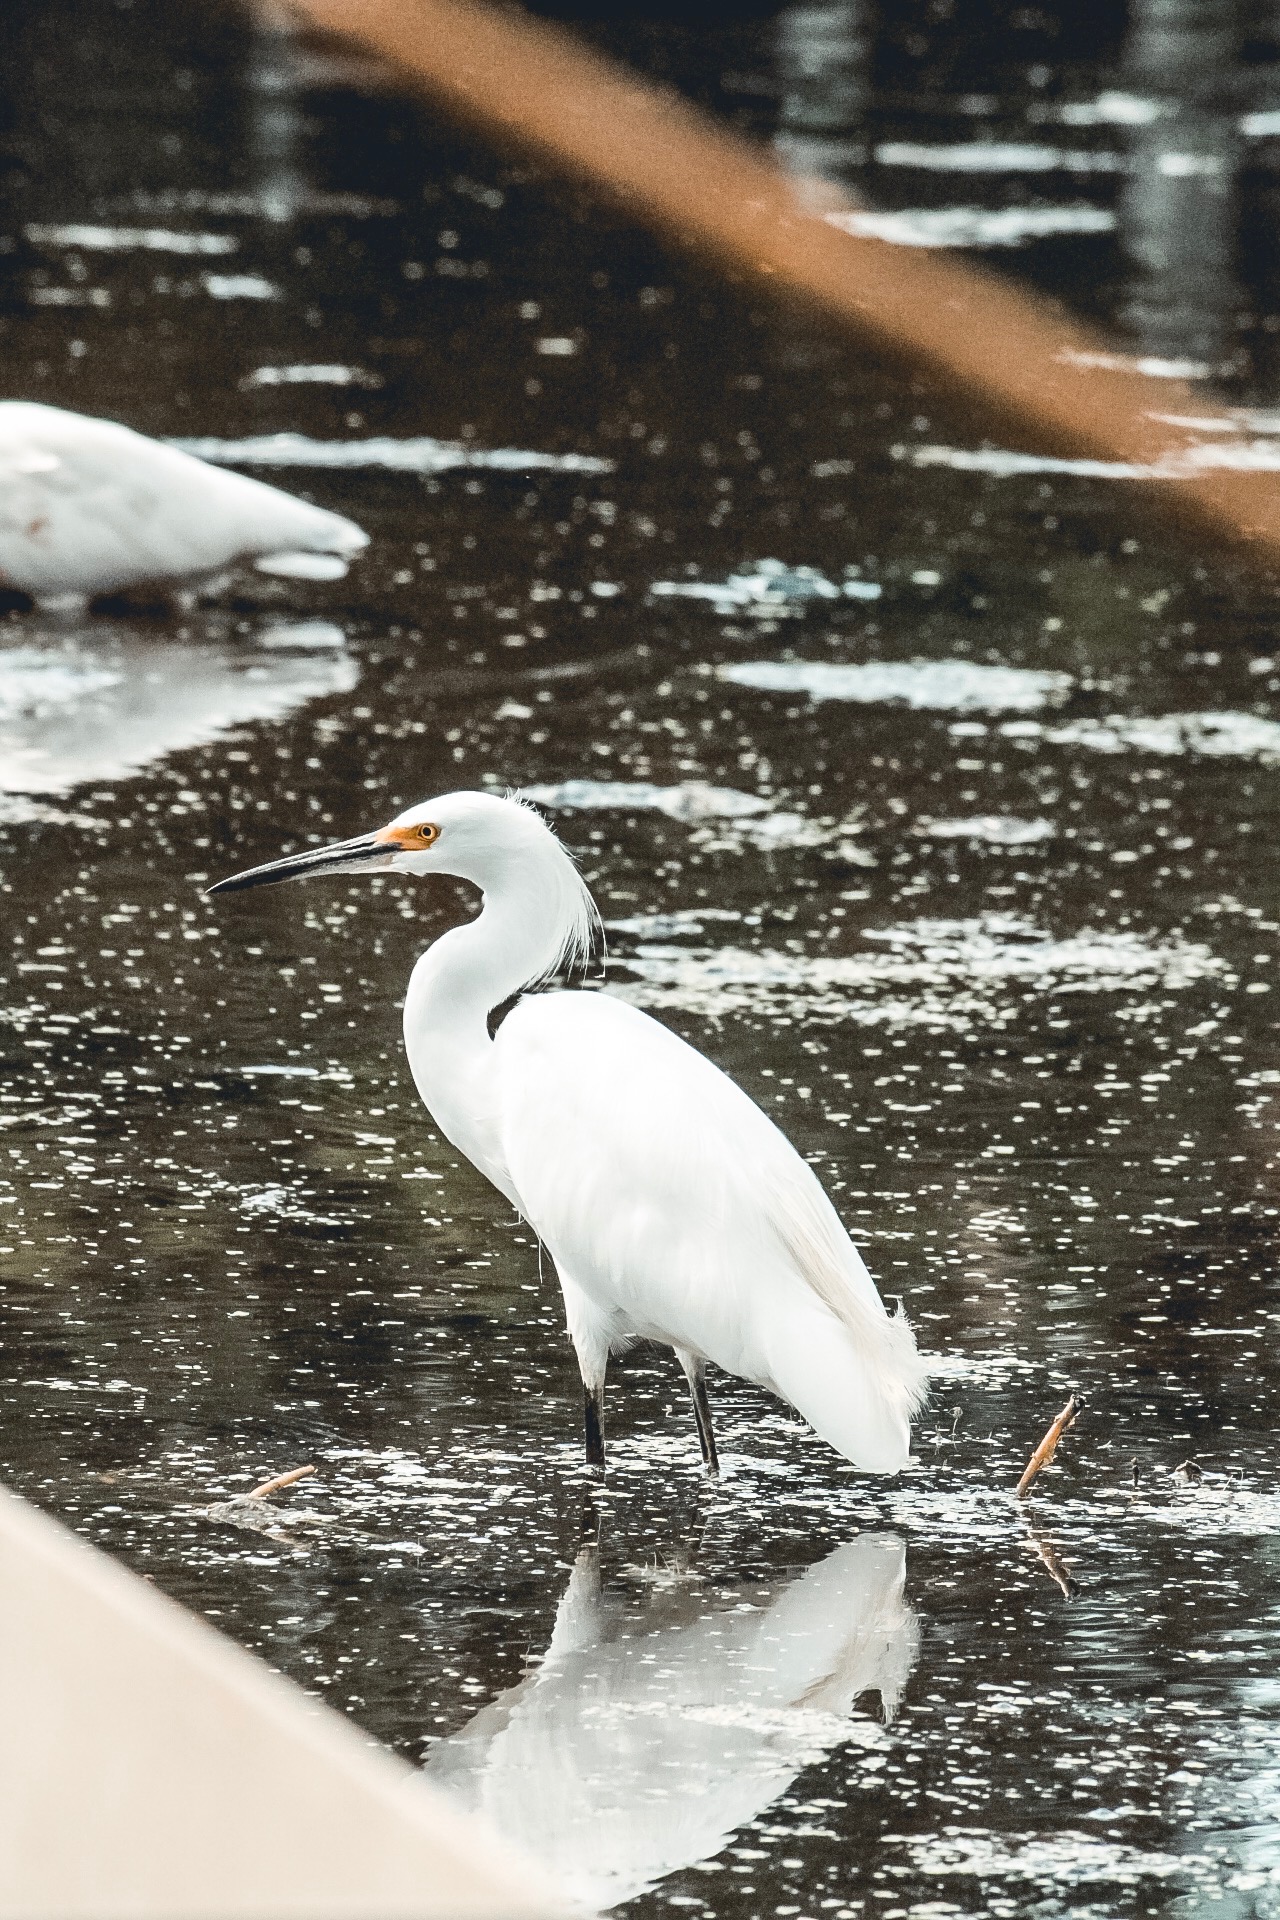
white, crane, bird, lake, water, beak, neck, body of water, watercourse, waterfowl, plant, feather, ducks, geese and swans, wing, seabird, Freshwater marsh, ciconiiformes, happy, pelecaniformes, egret, wetland, reflection, natural landscape, spring, charadriiformes, pond, water bird, stream, crane like bird, wildlife, heron, duck, tail, monochrome photography, monochrome, bayou, shorebird, photo caption